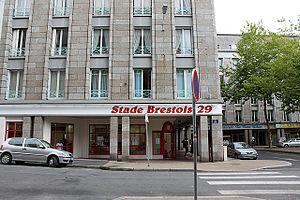
Le Stade brestois 29 est un club de football français basé à Brest, fondé en 1950 à la suite de la fusion de cinq patronages locaux, dont l'Armoricaine de Brest, fondé en 1903.